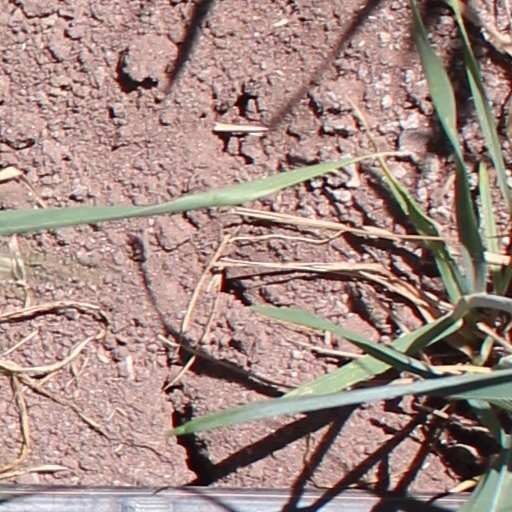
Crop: wheat